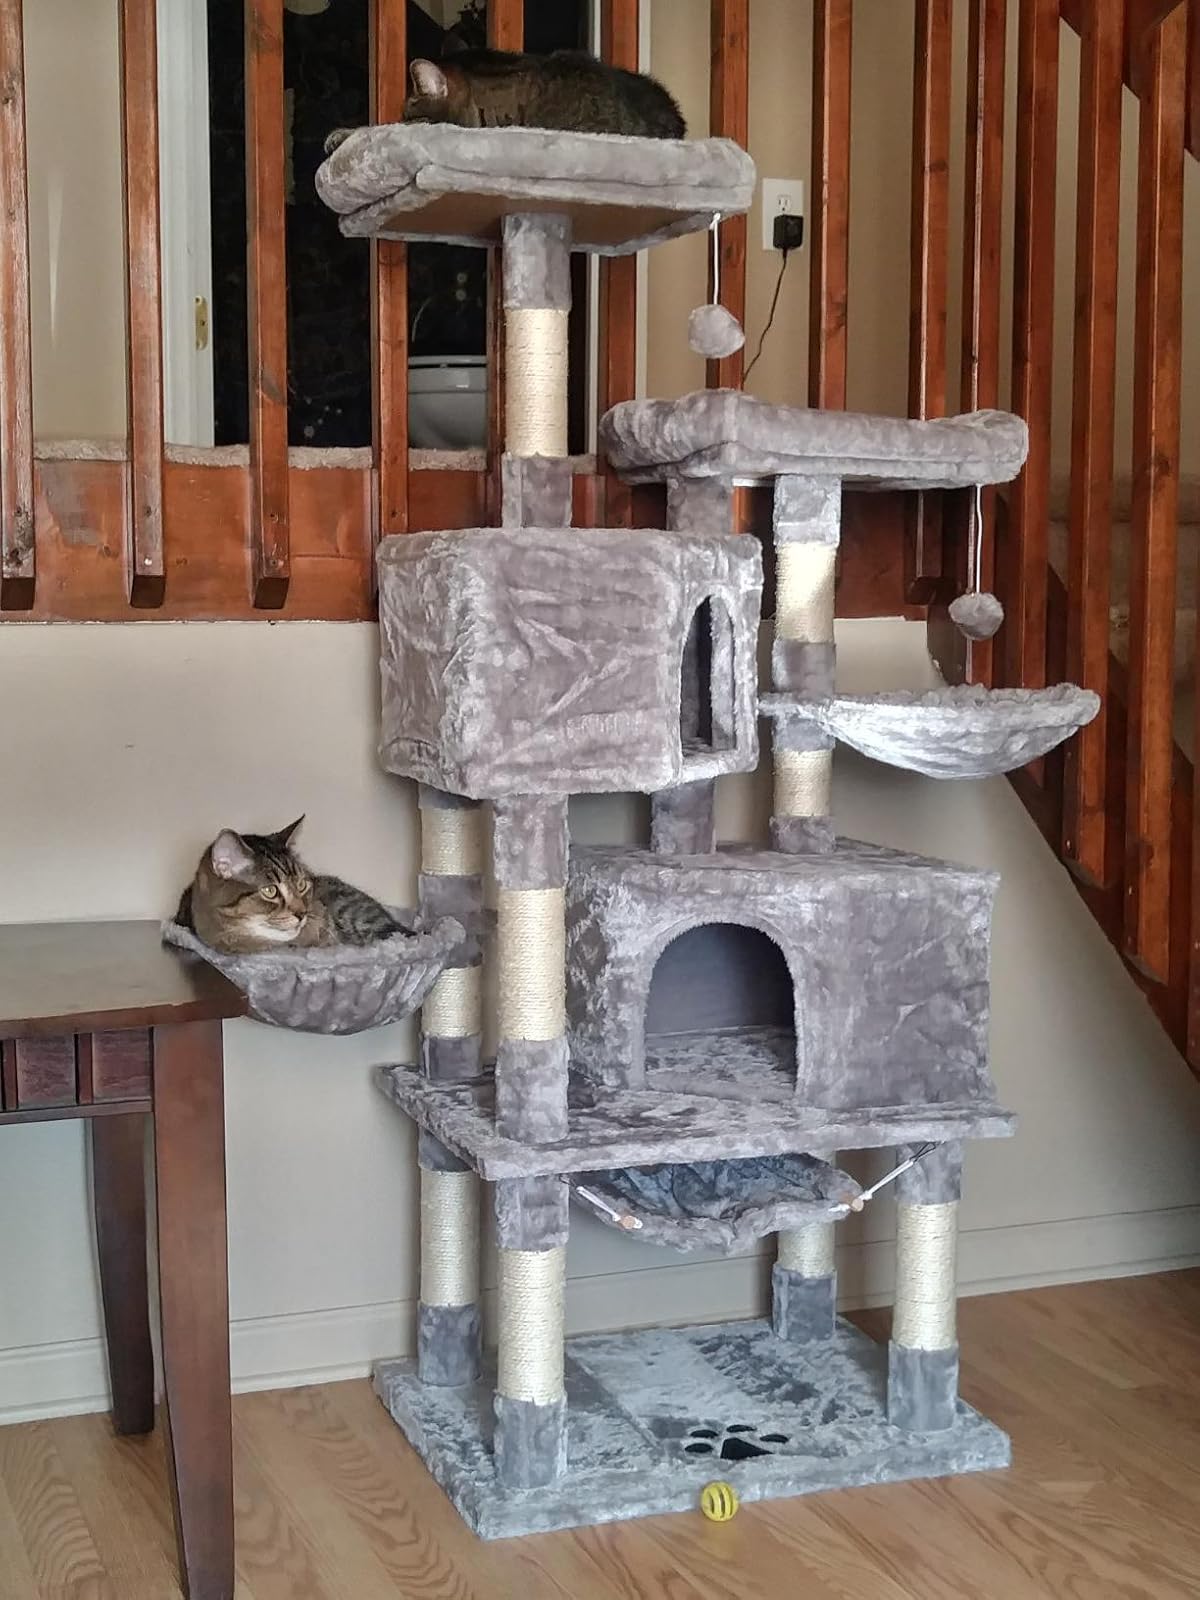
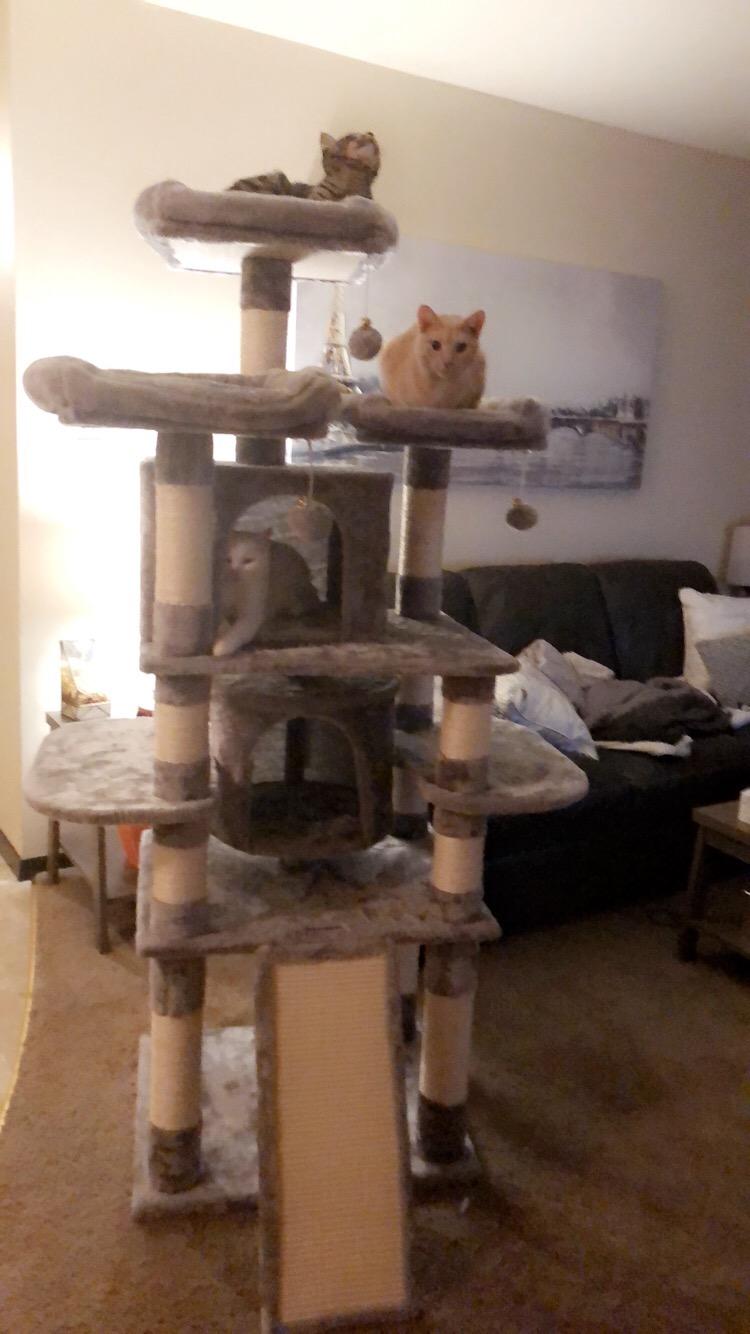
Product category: items_cat tree
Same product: no